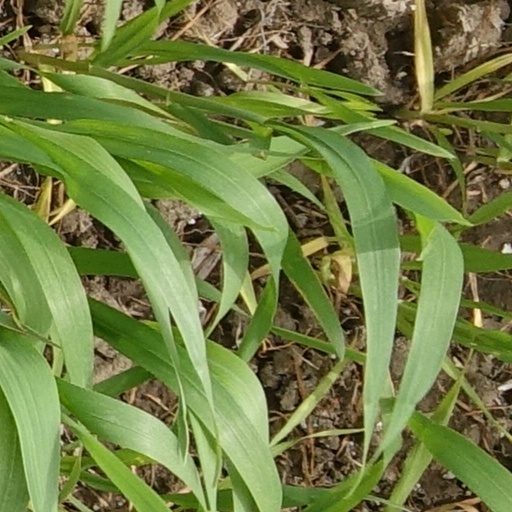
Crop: wheat